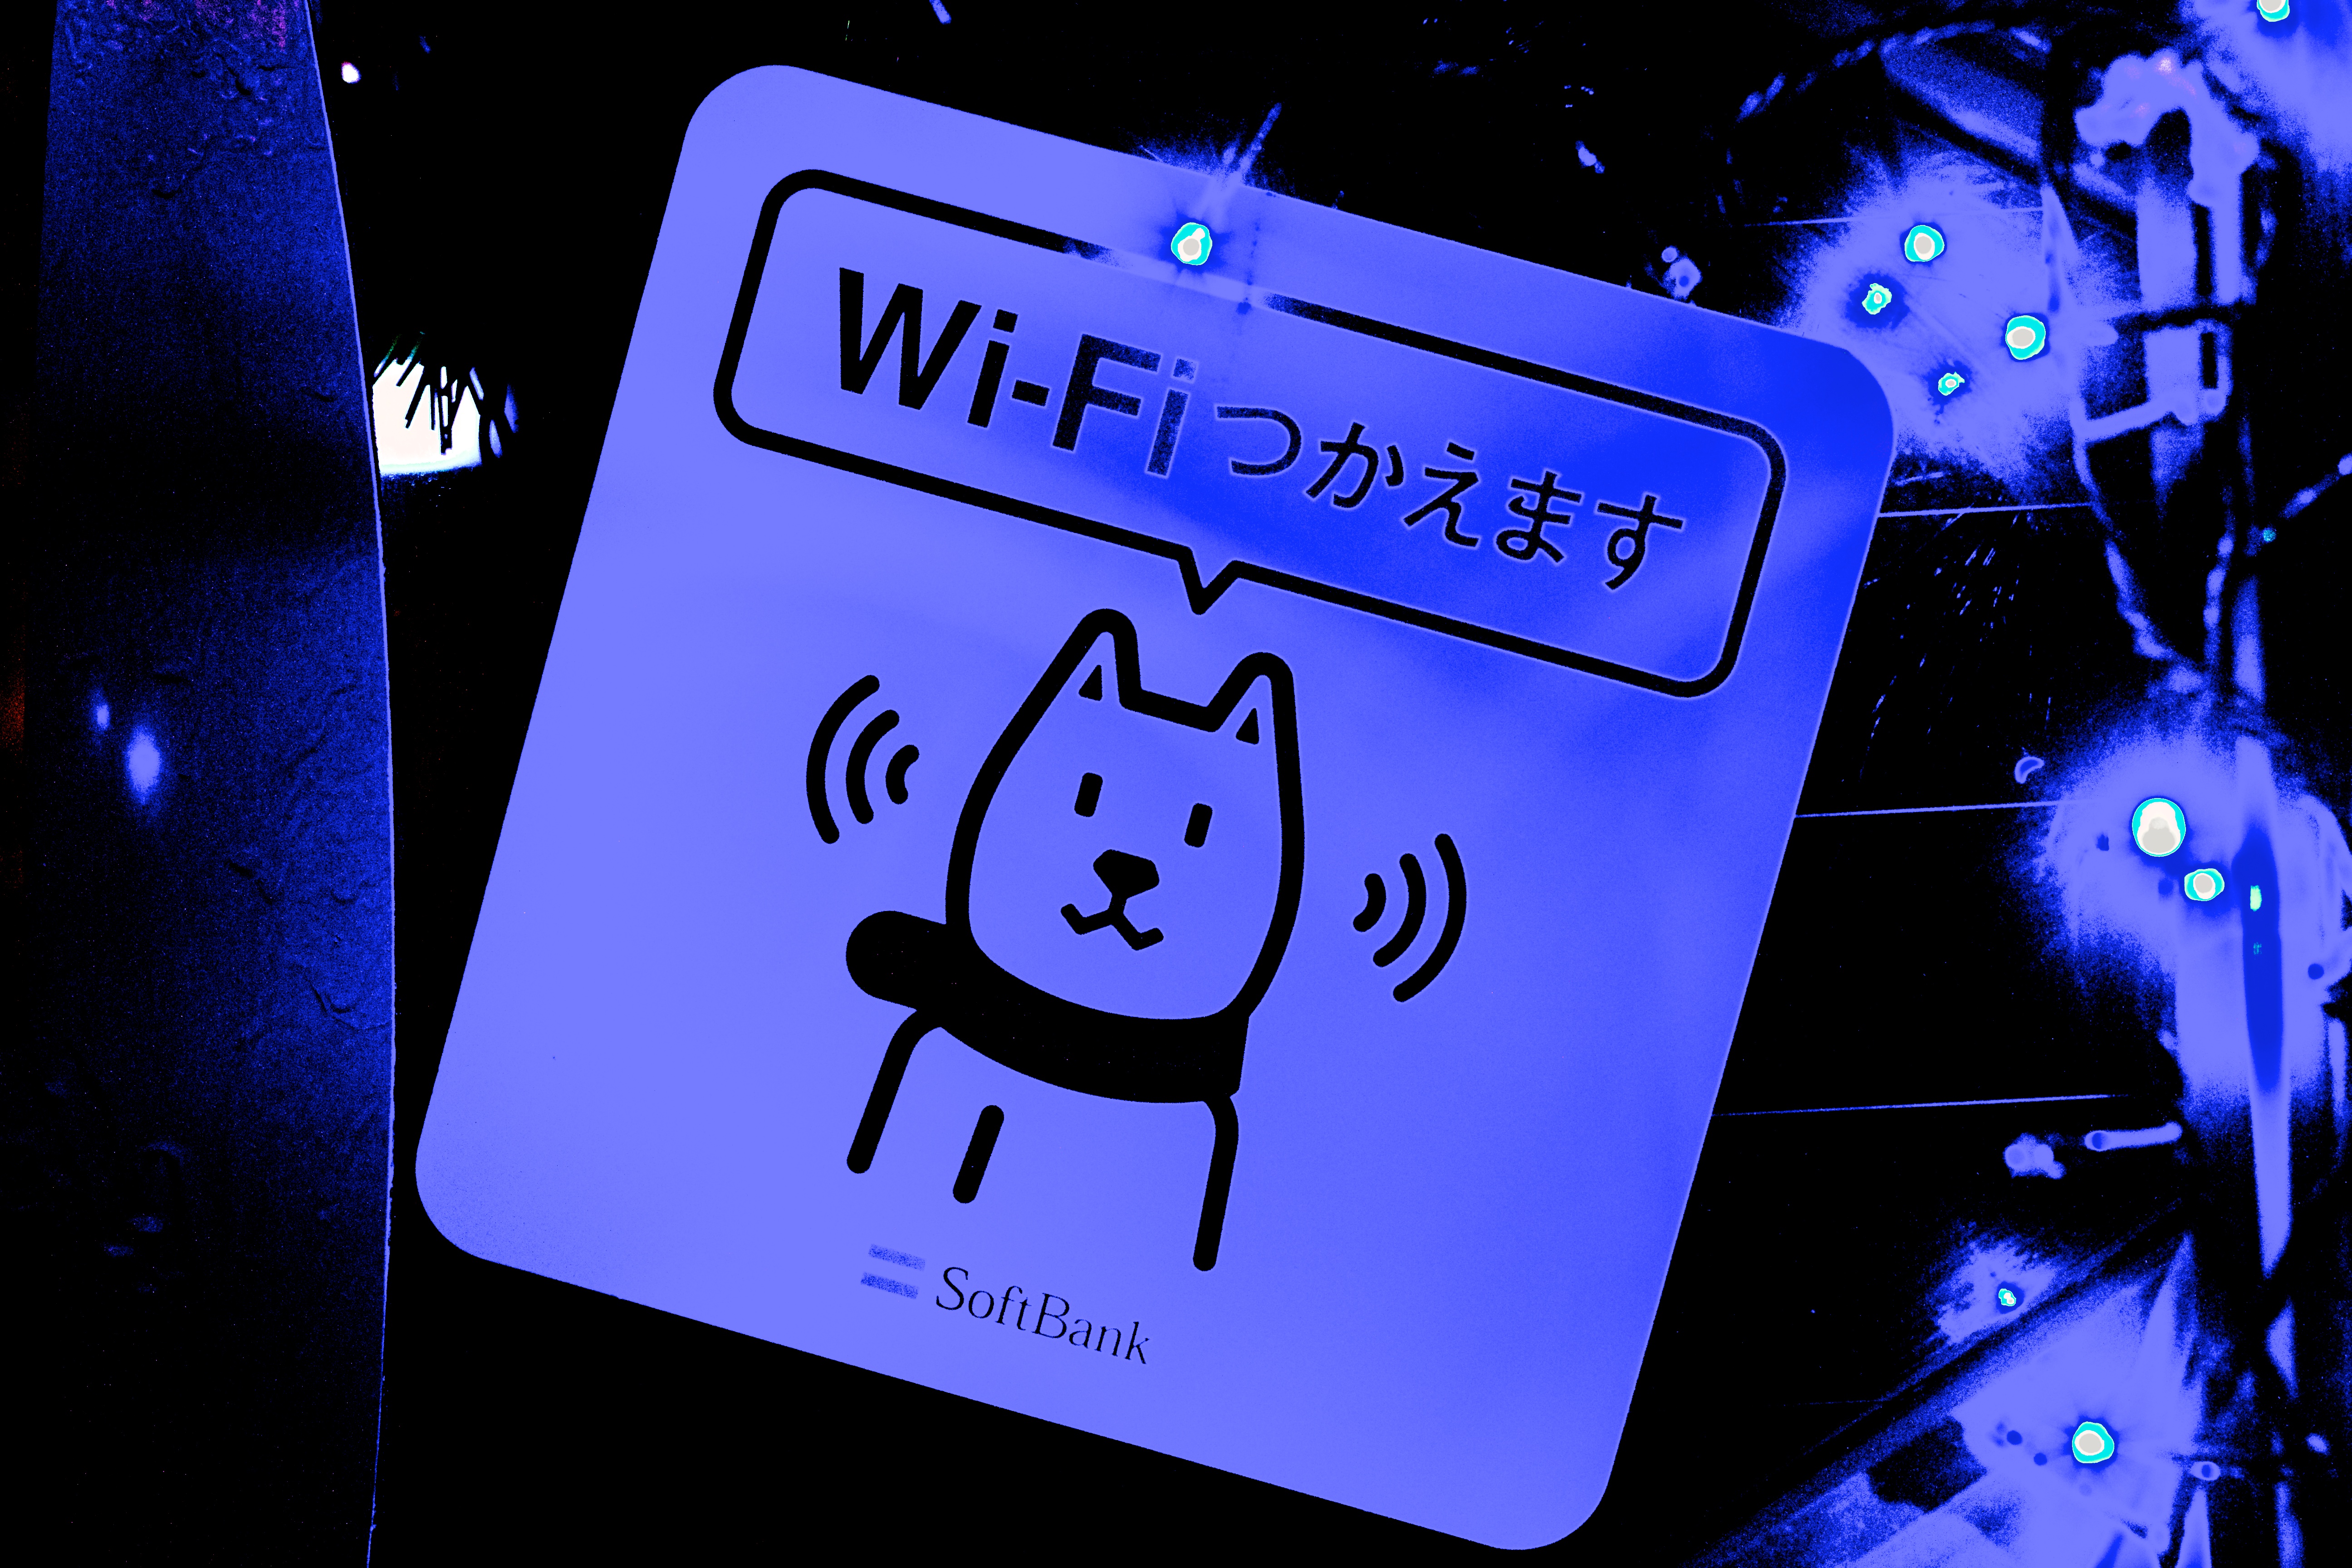
number, font, illustration, screenshot